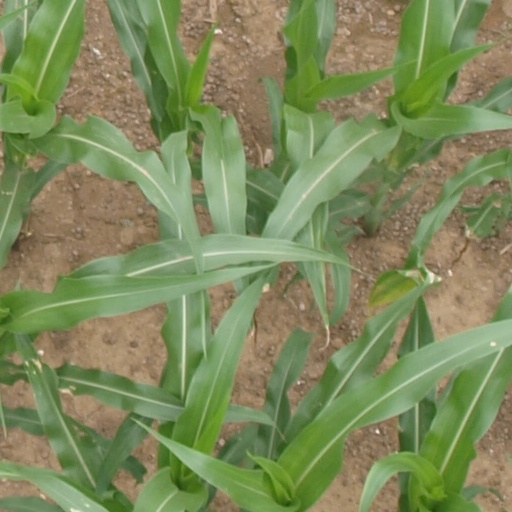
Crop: maize; corn